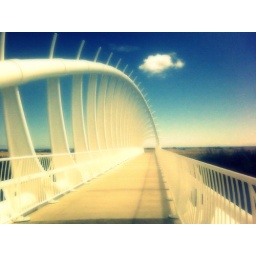
the hardest thing in life is to know which bridge to cross and which to burn .